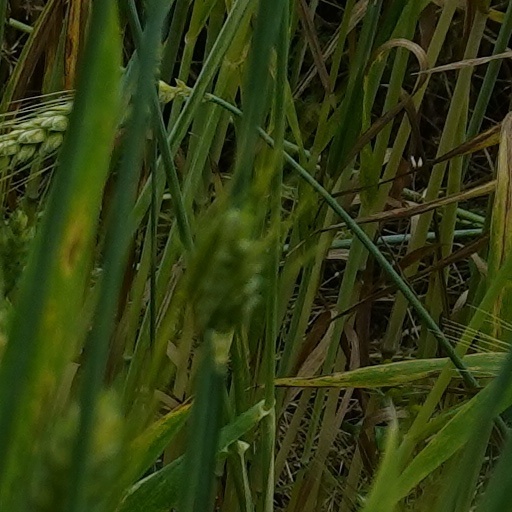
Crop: wheat